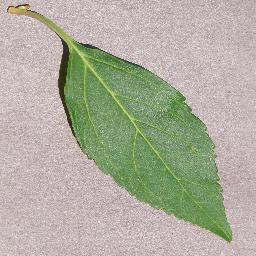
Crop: cherry
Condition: (including_sour)_healthy